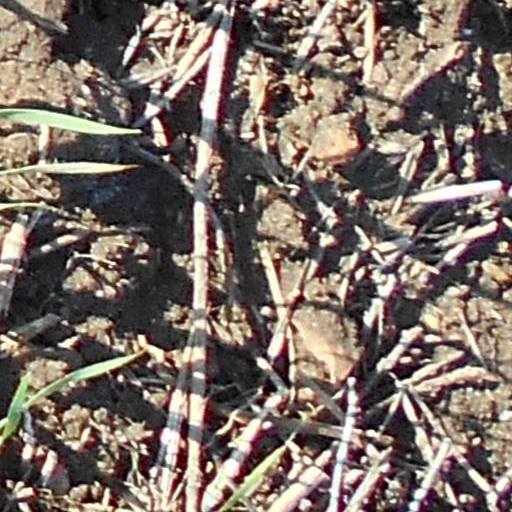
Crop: wheat